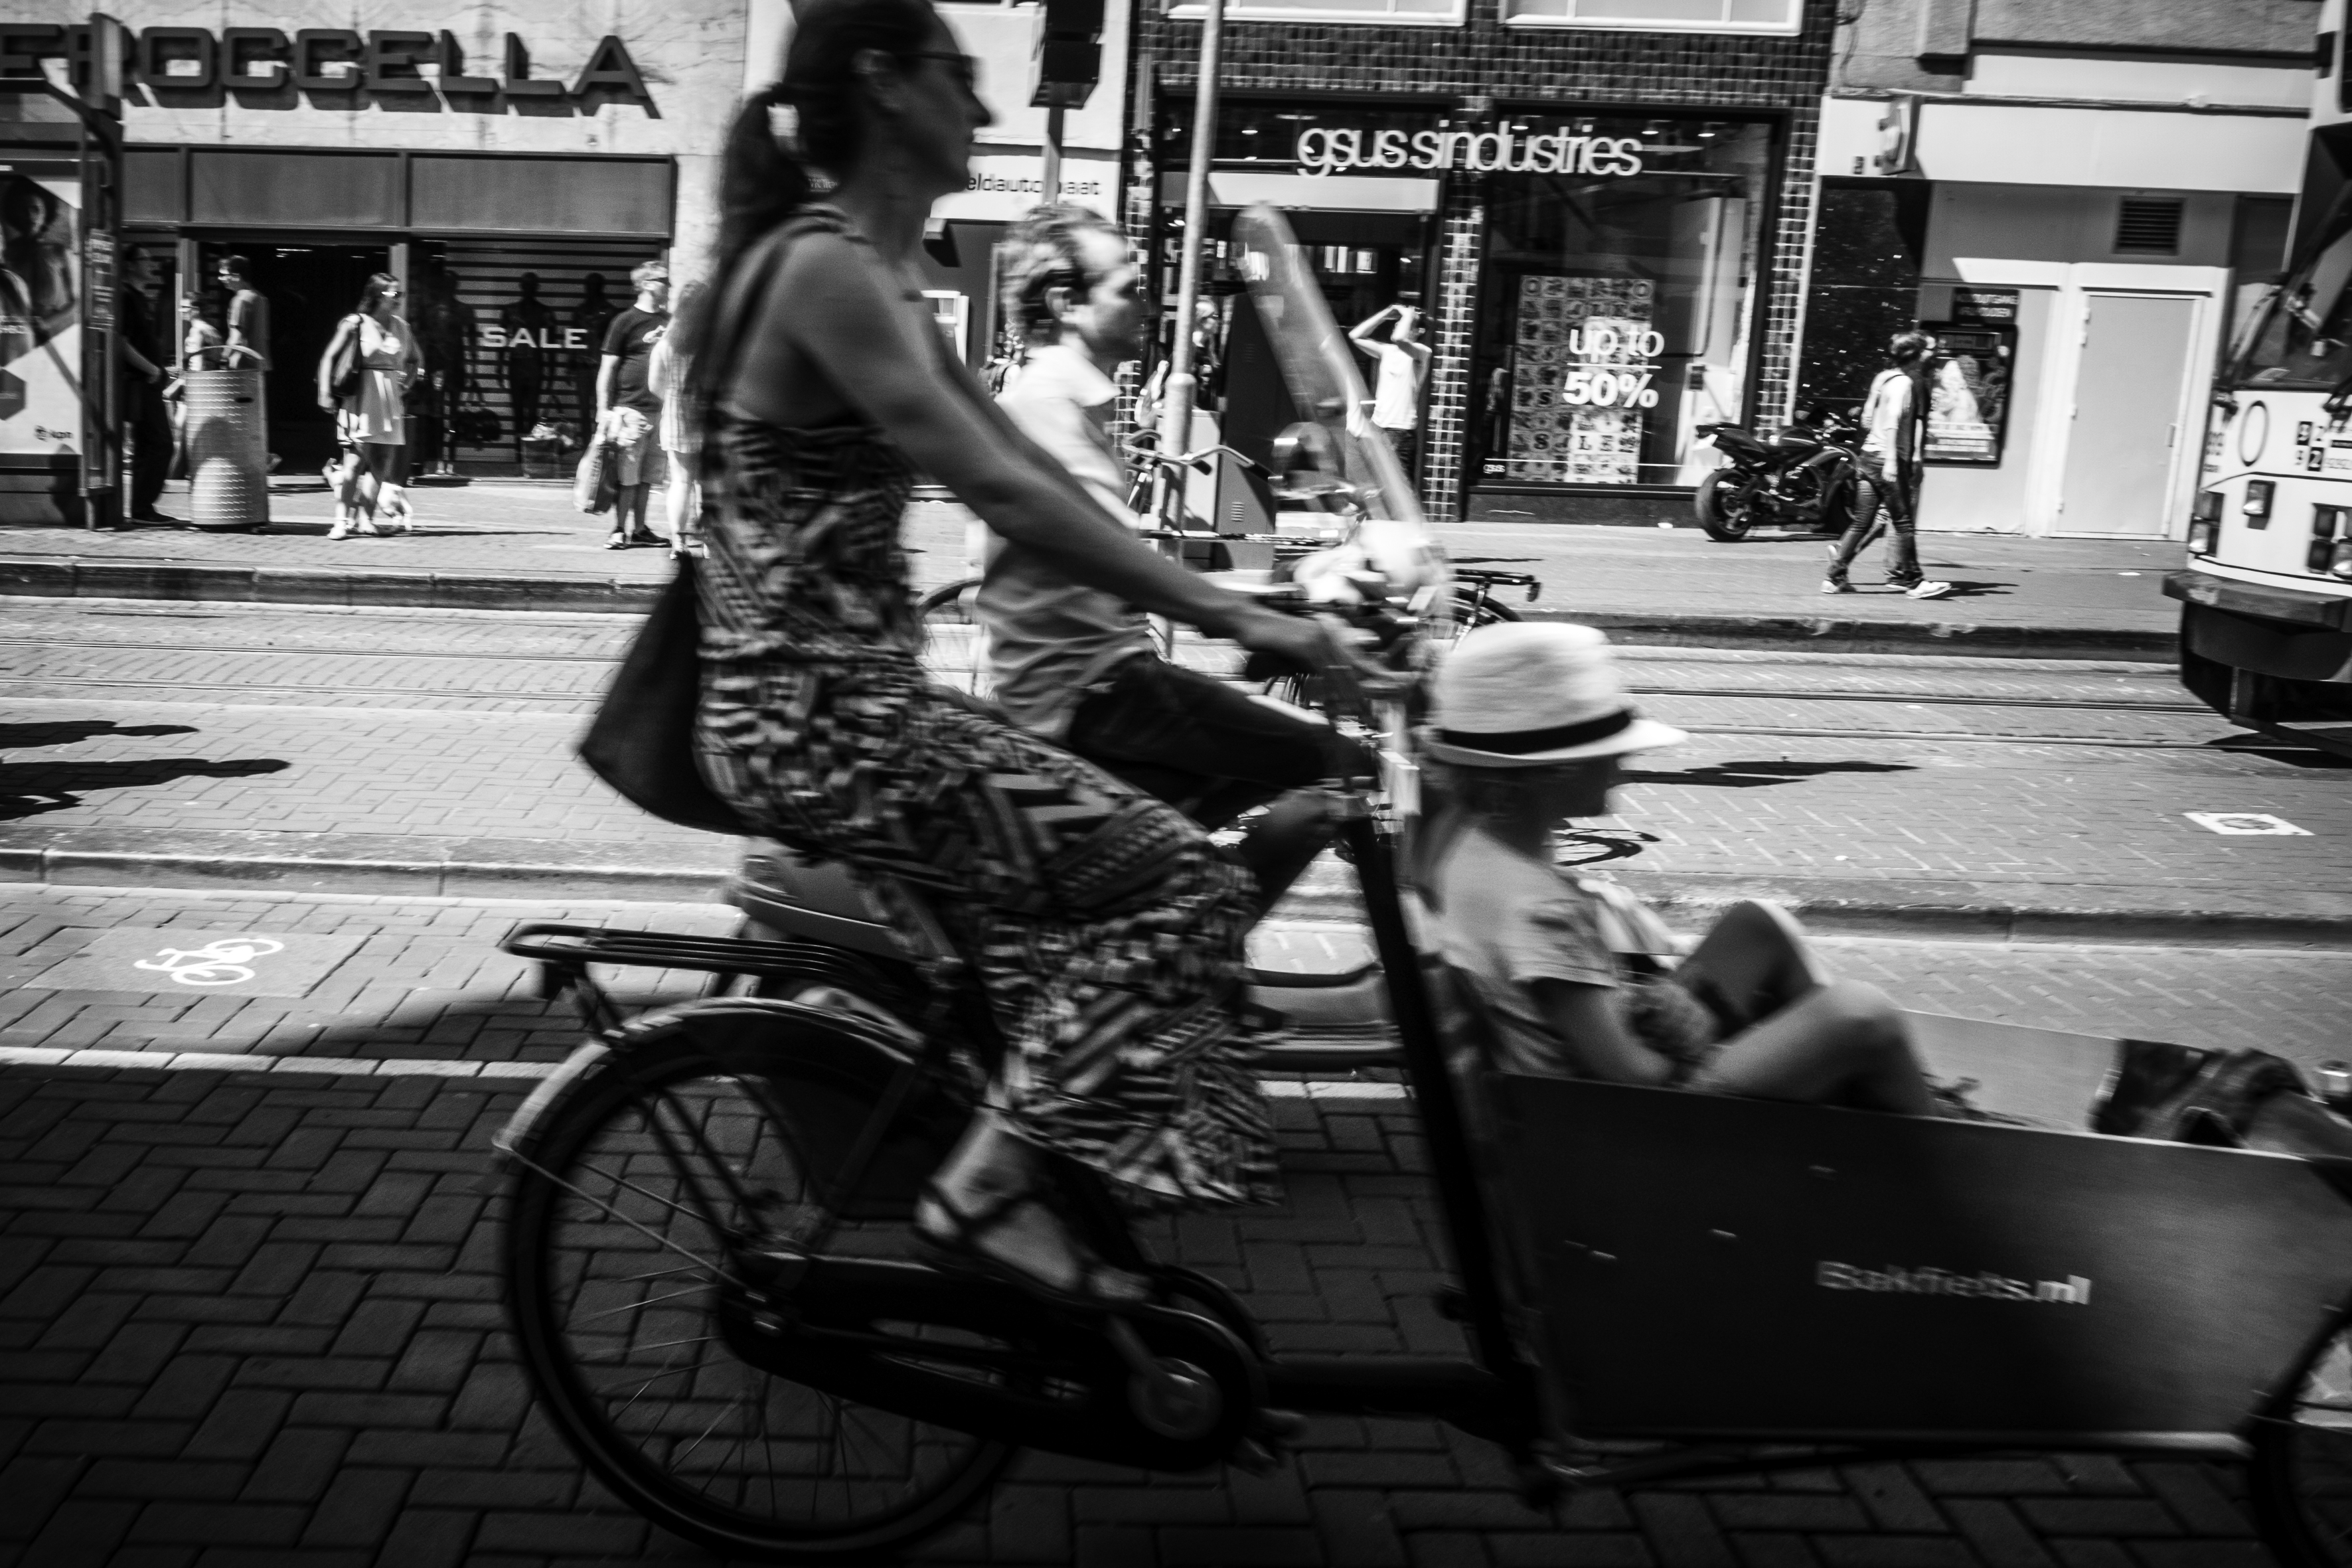
black and white, road, street, photography, bicycle, urban, travel, fujifilm, vehicle, motorcycle, black, monochrome, bw, blackandwhite, cycling, blackwhite, amsterdam, netherlands, infrastructure, ngc, photograph, fuji, fujixt1, fujix, noireblanc, monochrome photography